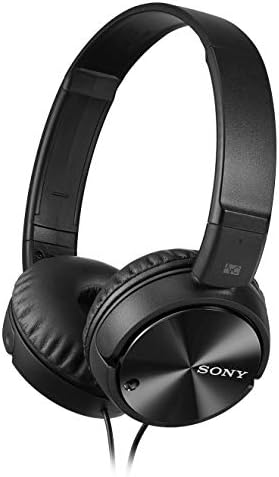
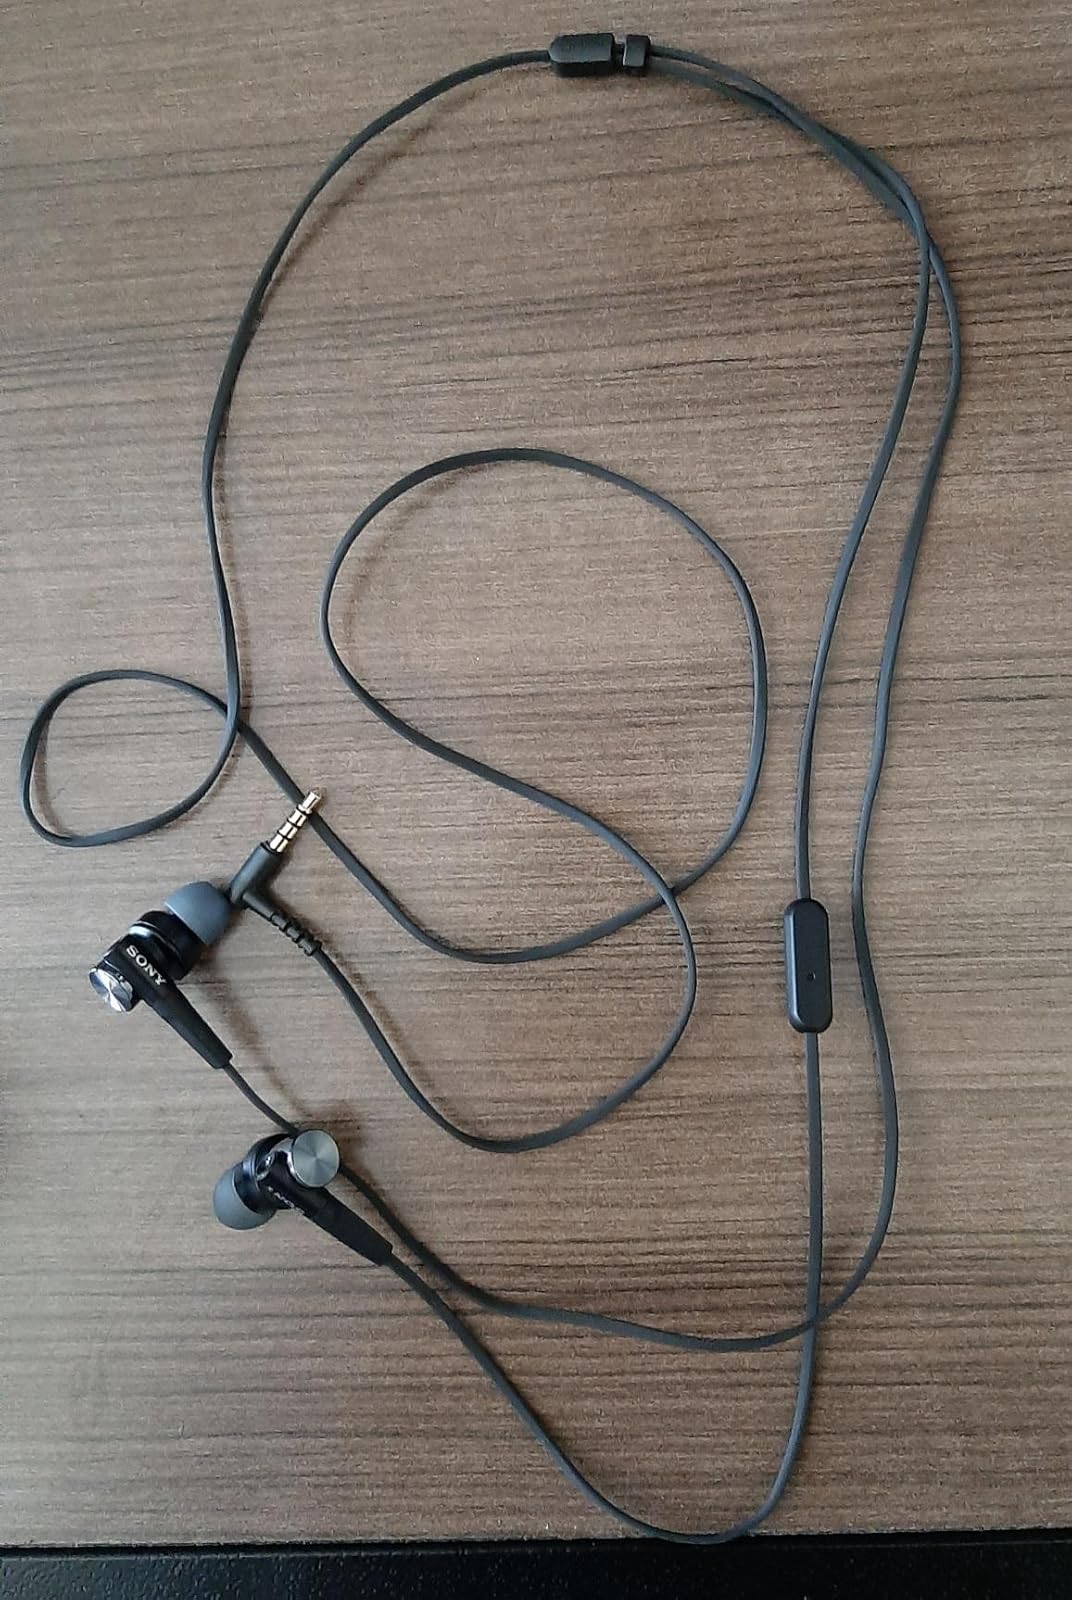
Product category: headphones
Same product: no